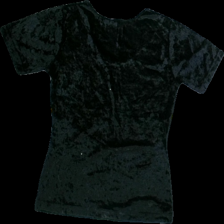
View: back
Type: Blouse
Category: Ladies
Brand: Not in the list
Colors: Black
Material: 96%polyester 4%elastane
Cut: Regular, C-collar
Size: S
Season: Autumn
Smell: Major
Price range: <50
Recommended usage: Export